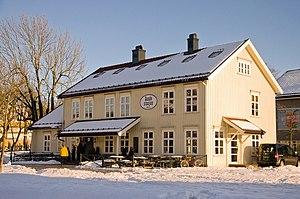
La gare de Sande est une gare ferroviaire norvégienne de la ligne du Vestfold, située dans la commune de Sande.